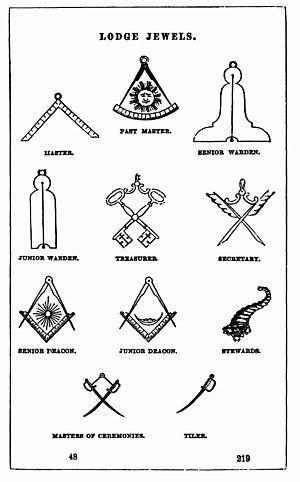
Bijoux maçonniques des officiers de loge selon l'ouvrage Ahiman Rezon publié en 1756.